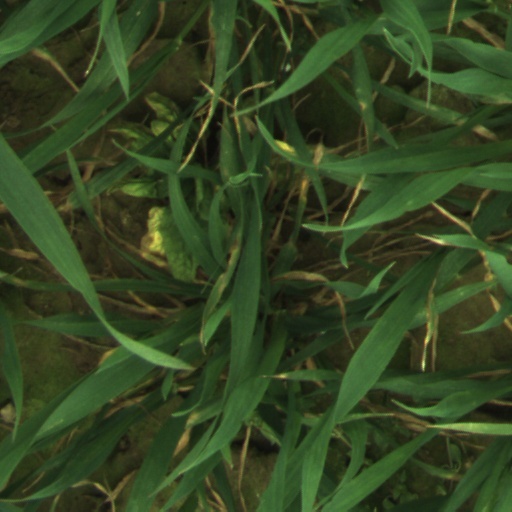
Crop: wheat